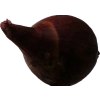
Label: red_onion